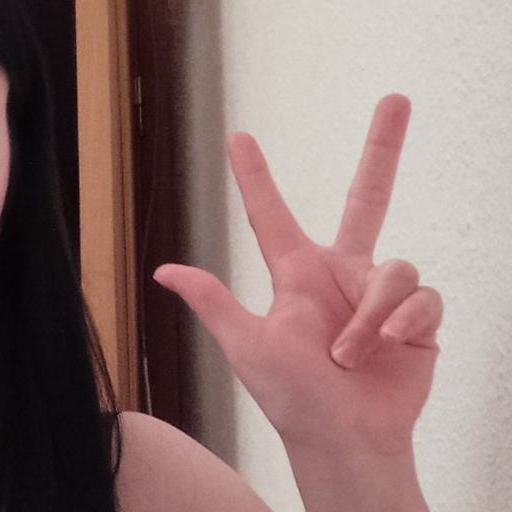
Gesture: three2